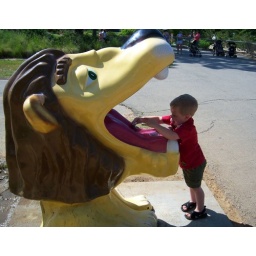
Cute water fountain by the lion pit.